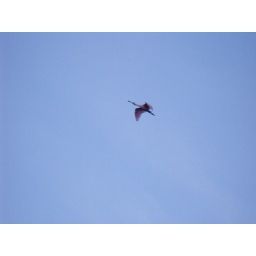
roseate spoonbill flies in the glorious blue sky overhead